Ladies Lifeboat Guild

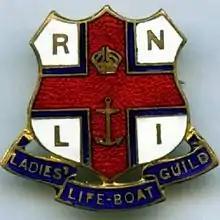
Credit: http://www.badgecollectorscircle.co.uk/

The Ladies Lifeboat Guild was formed to help raise money for the RNLI - Royal National Lifeboat Institution. Officially founded in 1921, the Ladies Lifeboat Guild is an association of women dedicated to fundraising to support the work of the RNLI.